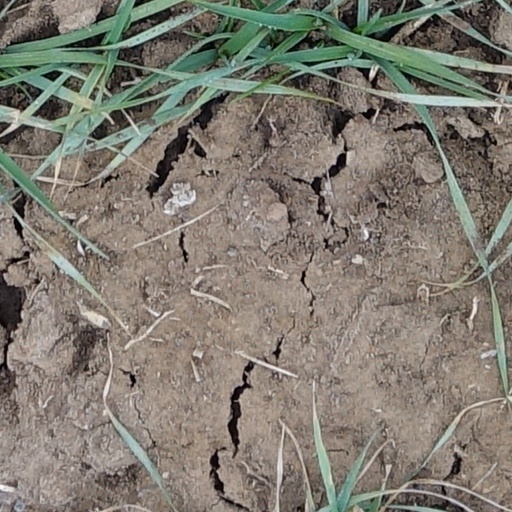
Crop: wheat